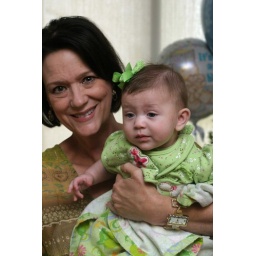
Anna and Nana, girls in green